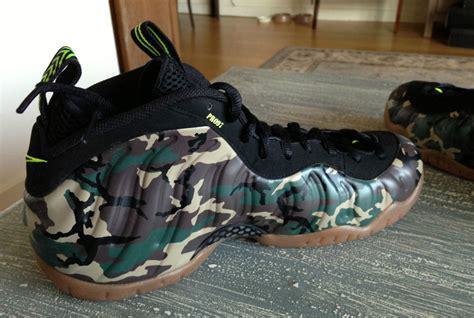
Brand: Nike
Model: Air Foamposite Pro